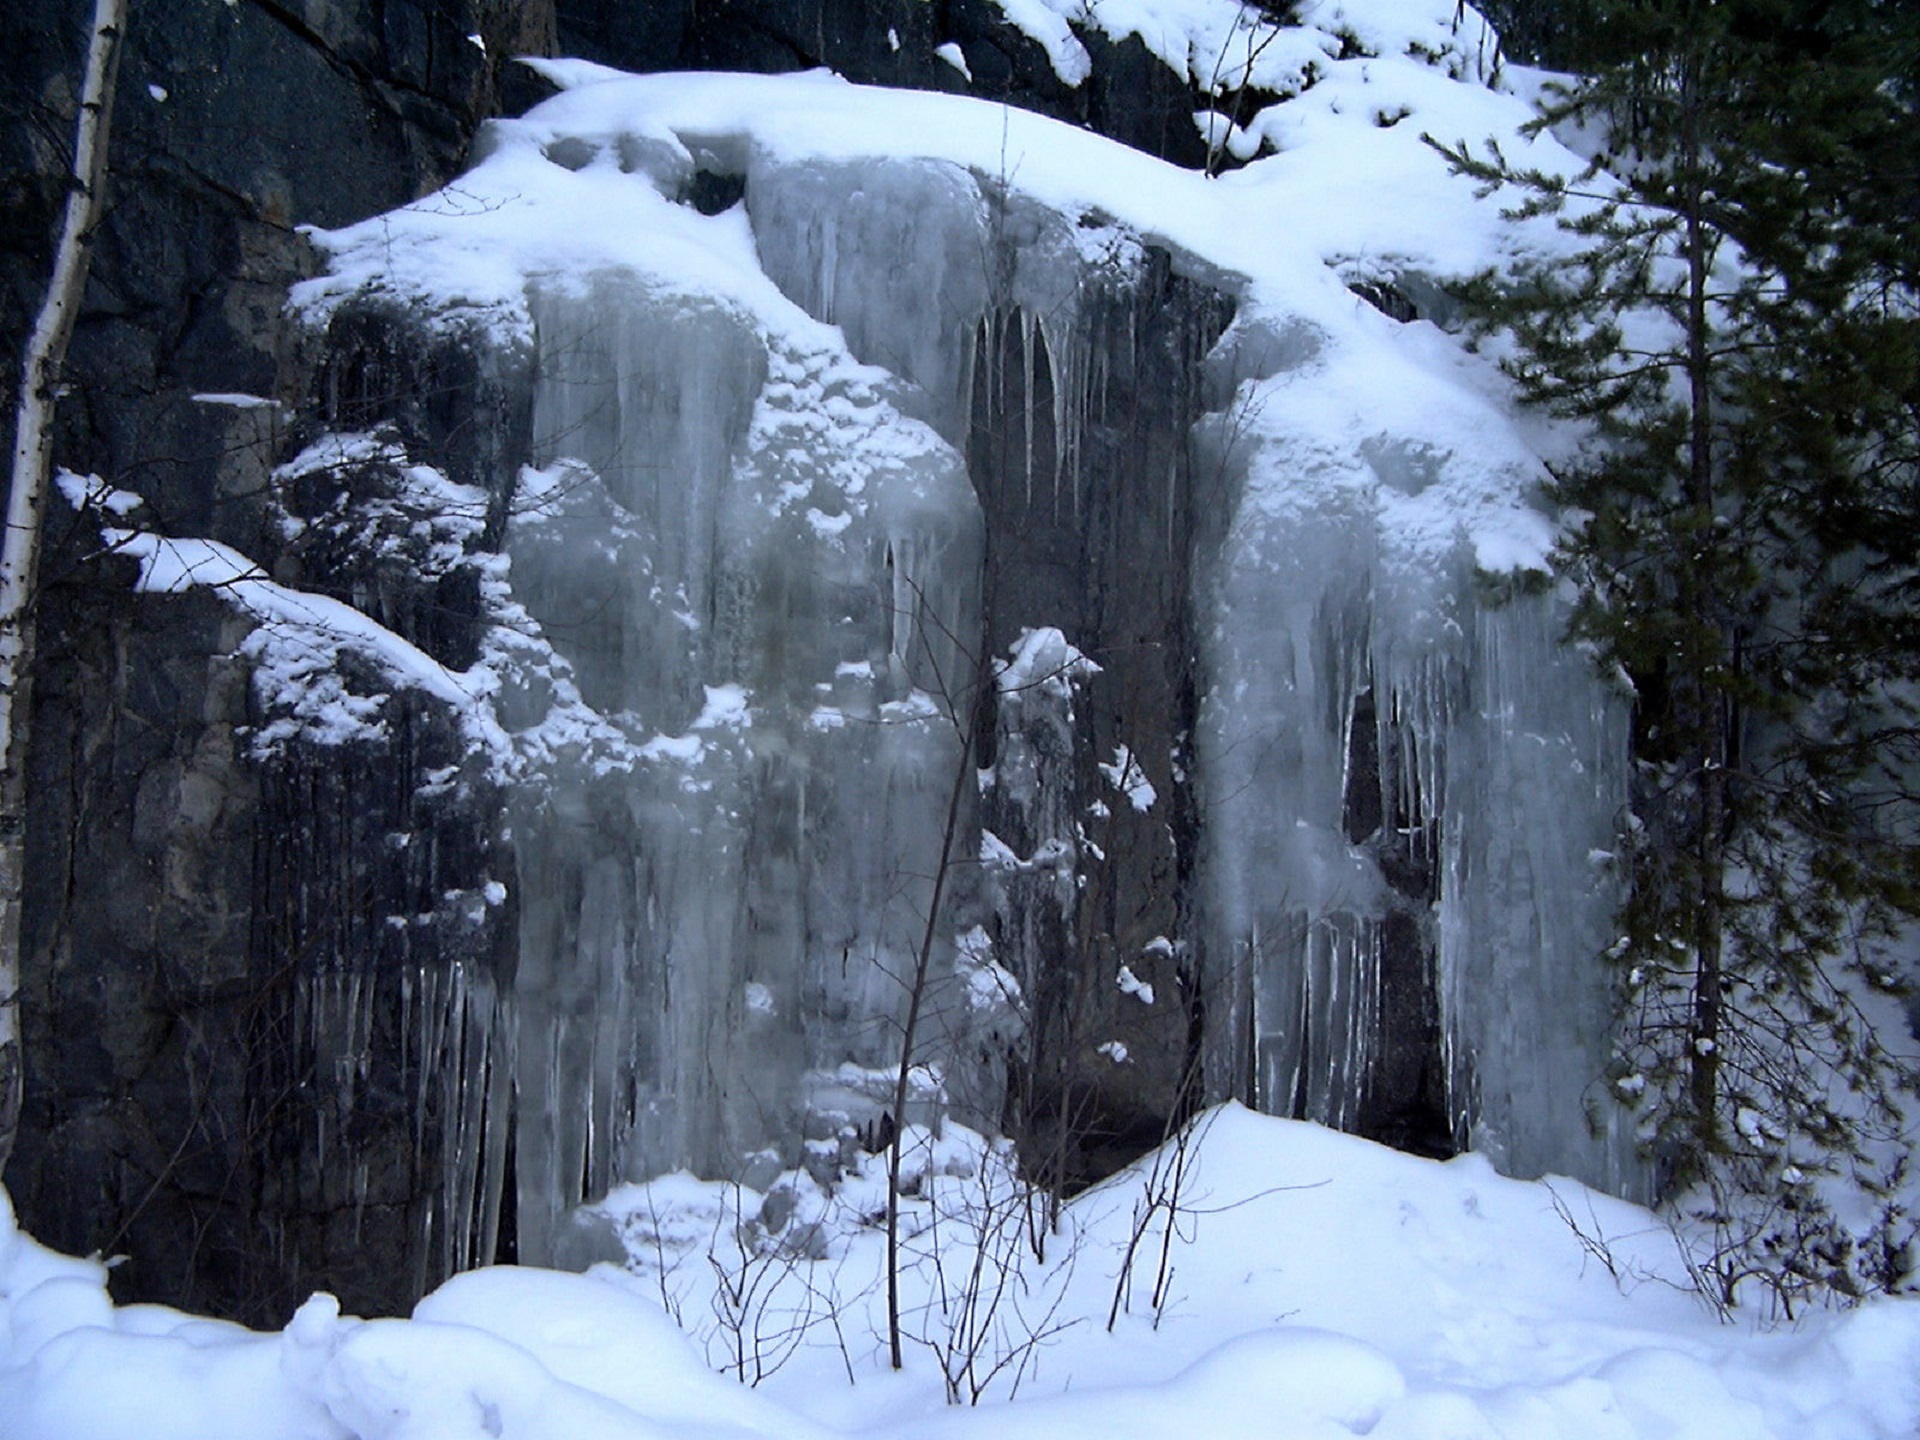
landscape, tree, nature, outdoor, waterfall, snow, cold, winter, frost, ice, weather, season, icicle, water feature, freezing, icefall, geological phenomenon, frozen waterfall